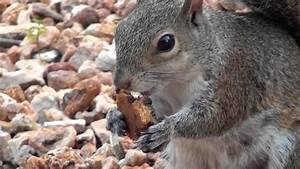
Label: scoiattolo